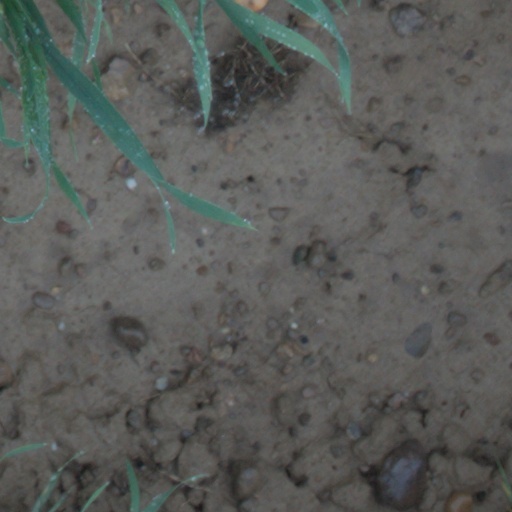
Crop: wheat